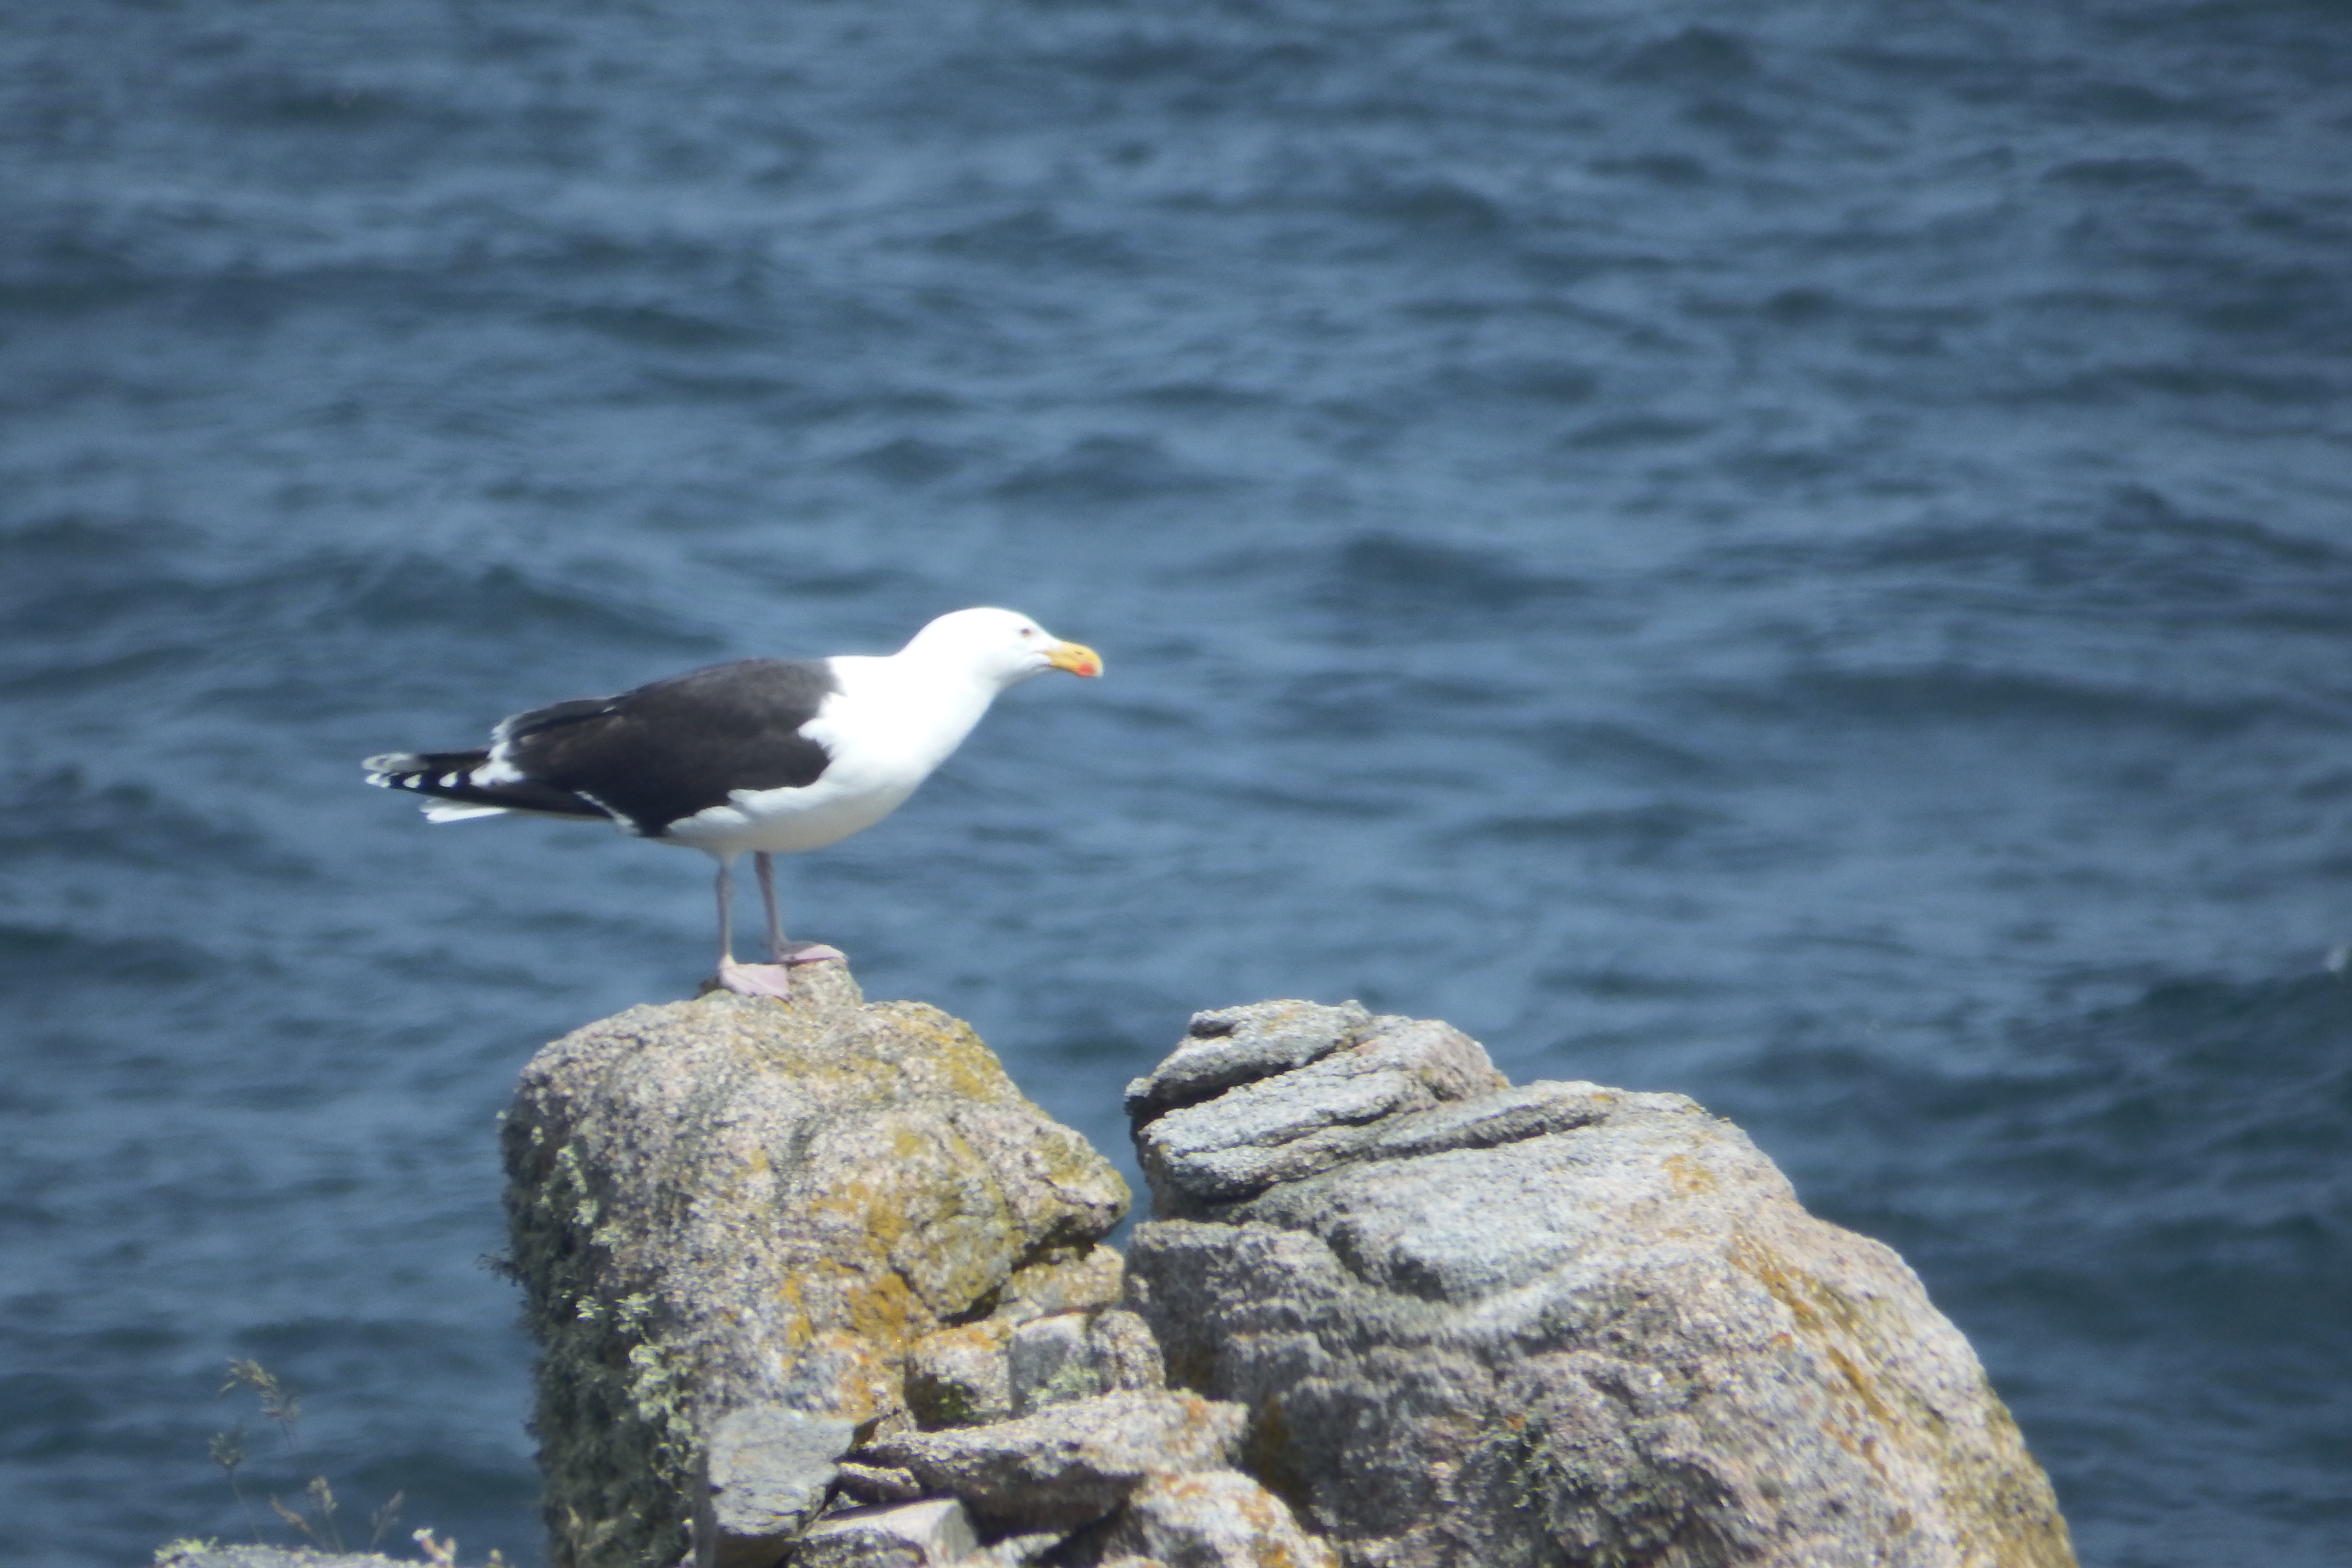
sea, coast, ocean, bird, shore, seabird, wildlife, gull, beak, fauna, vertebrate, albatross, shorebird, charadriiformes